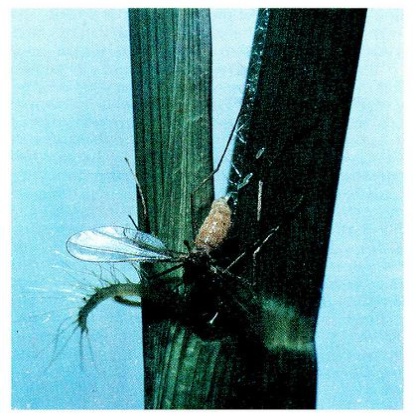
Nhãn: Sâu năn ( Muỗi hành )(Rice Gall Midge)